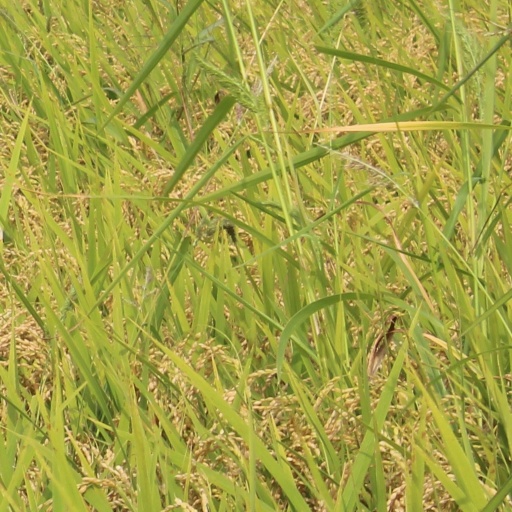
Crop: rice